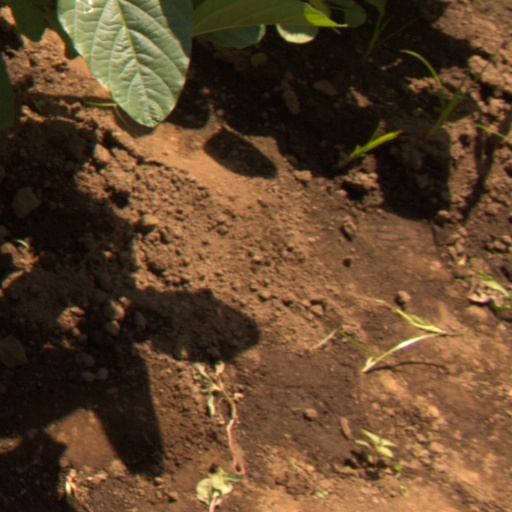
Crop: soybean